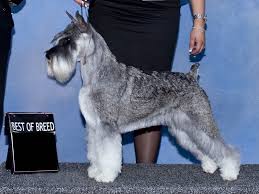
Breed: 220-n000053-standard_schnauzer